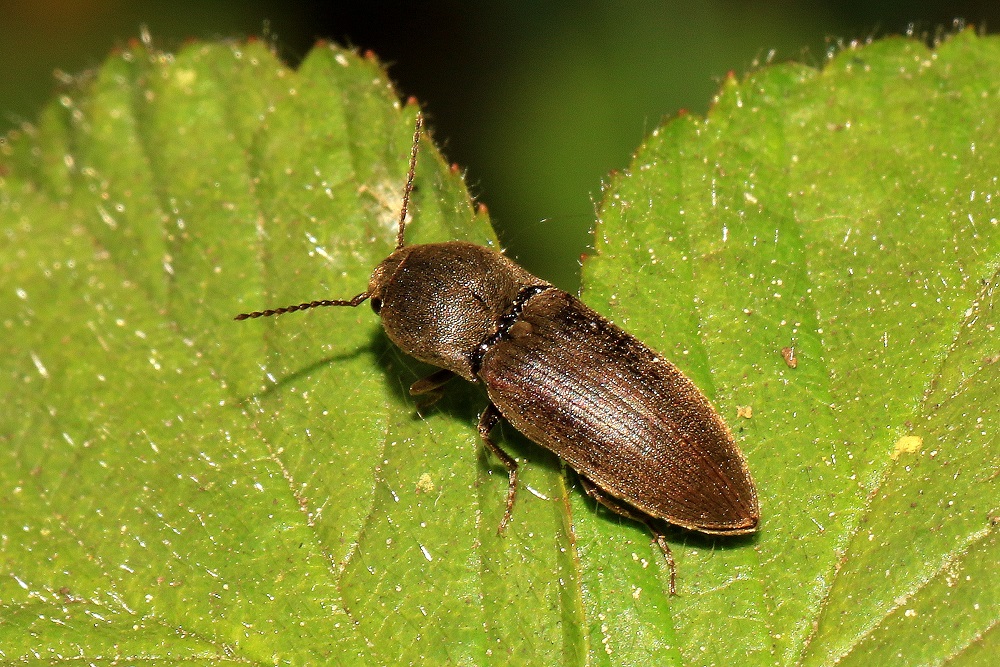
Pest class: clickbeetles_wireworms